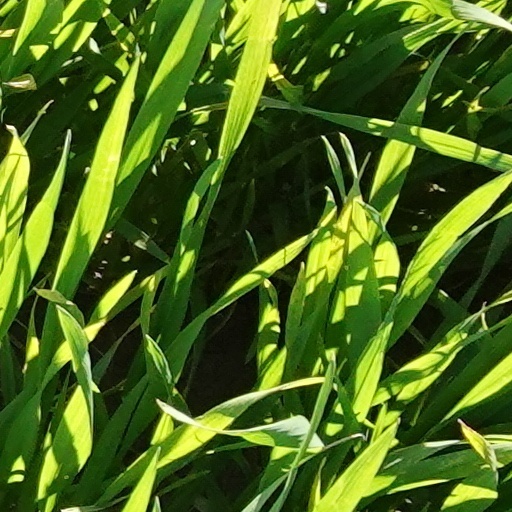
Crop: wheat